New York metropolitan area

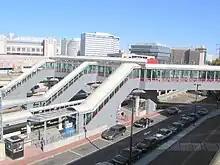
Downtown Stamford in Fairfield County, Connecticut

Northern New Jersey, also known colloquially as North Jersey, is typically defined as comprising the following counties: